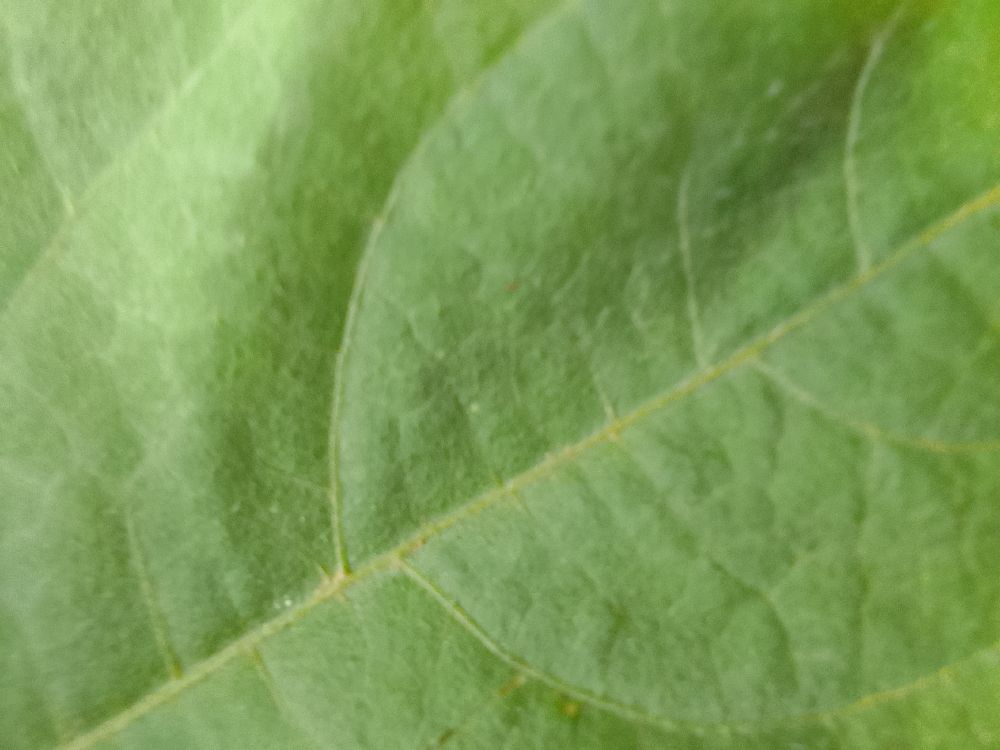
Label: healthy